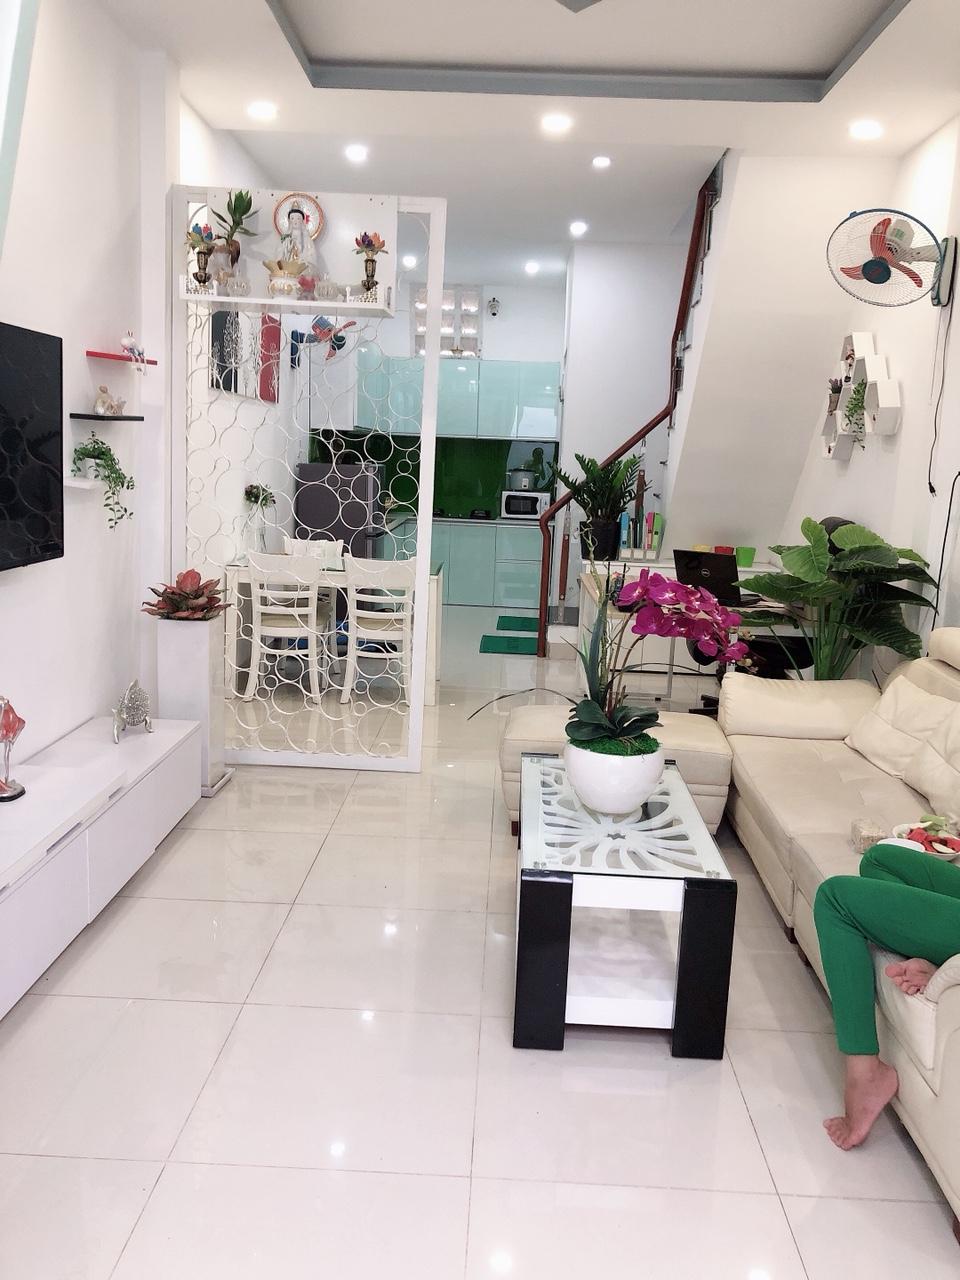
tông màu chủ đạo của căn nhà là màu trắng